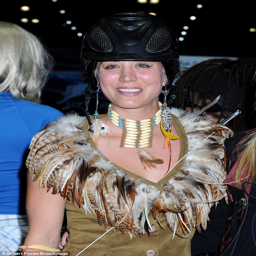
in costume : wore a costume for the themed charity event